Hostmen of Newcastle upon Tyne

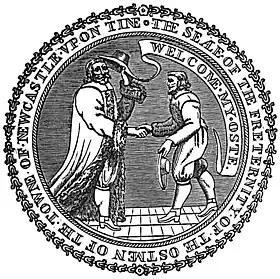
Seal of the Company of Hostmen of Newcastle-upon-Tyne, as remade in 1649

The Incorporated Company of Hostmen of Newcastle upon Tyne, often called the Hostmen's Company of Newcastle, is a company incorporated by royal charter of 22 March 1599/1600. Analogous to a livery company of the City of London, it still exists. It is best known to economic historians as a cartel of businessmen who formed a monopoly to control the export of coal from the River Tyne in North East England. They were so known from the medieval practice of "hosting", whereby local businessmen provided visiting merchants with accommodation and introduced them to local traders. The Hostmen acted as middlemen with whom the coal producers and those who shipped the coal to London and elsewhere were forced to deal.